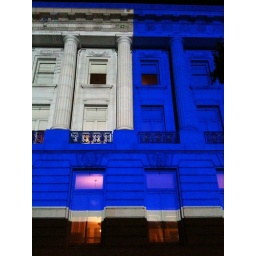
city hall in death screen blue